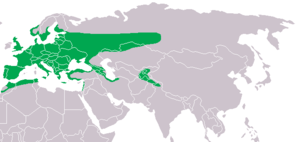
Natugle
Natuglens udbredelsesområde
Natuglens udbredelsesområde
Natuglen er en mellemstor ugle med helt sorte øjne. Dens farve varierer fra grålig til rødbrun. Længden er typisk omkring 37-39 cm og vingefanget omtrent 94-104 cm.